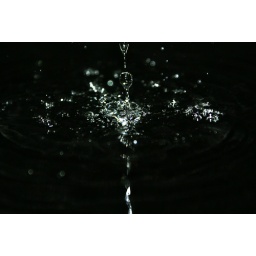
Me and my friend Chrish had some fun in the kitchen sink :)